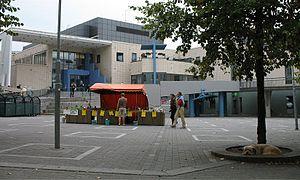
La Kanneltalo est un bâtiment situé dans la section Kannelmäki du quartier de Kaarela à Helsinki en Finlande.